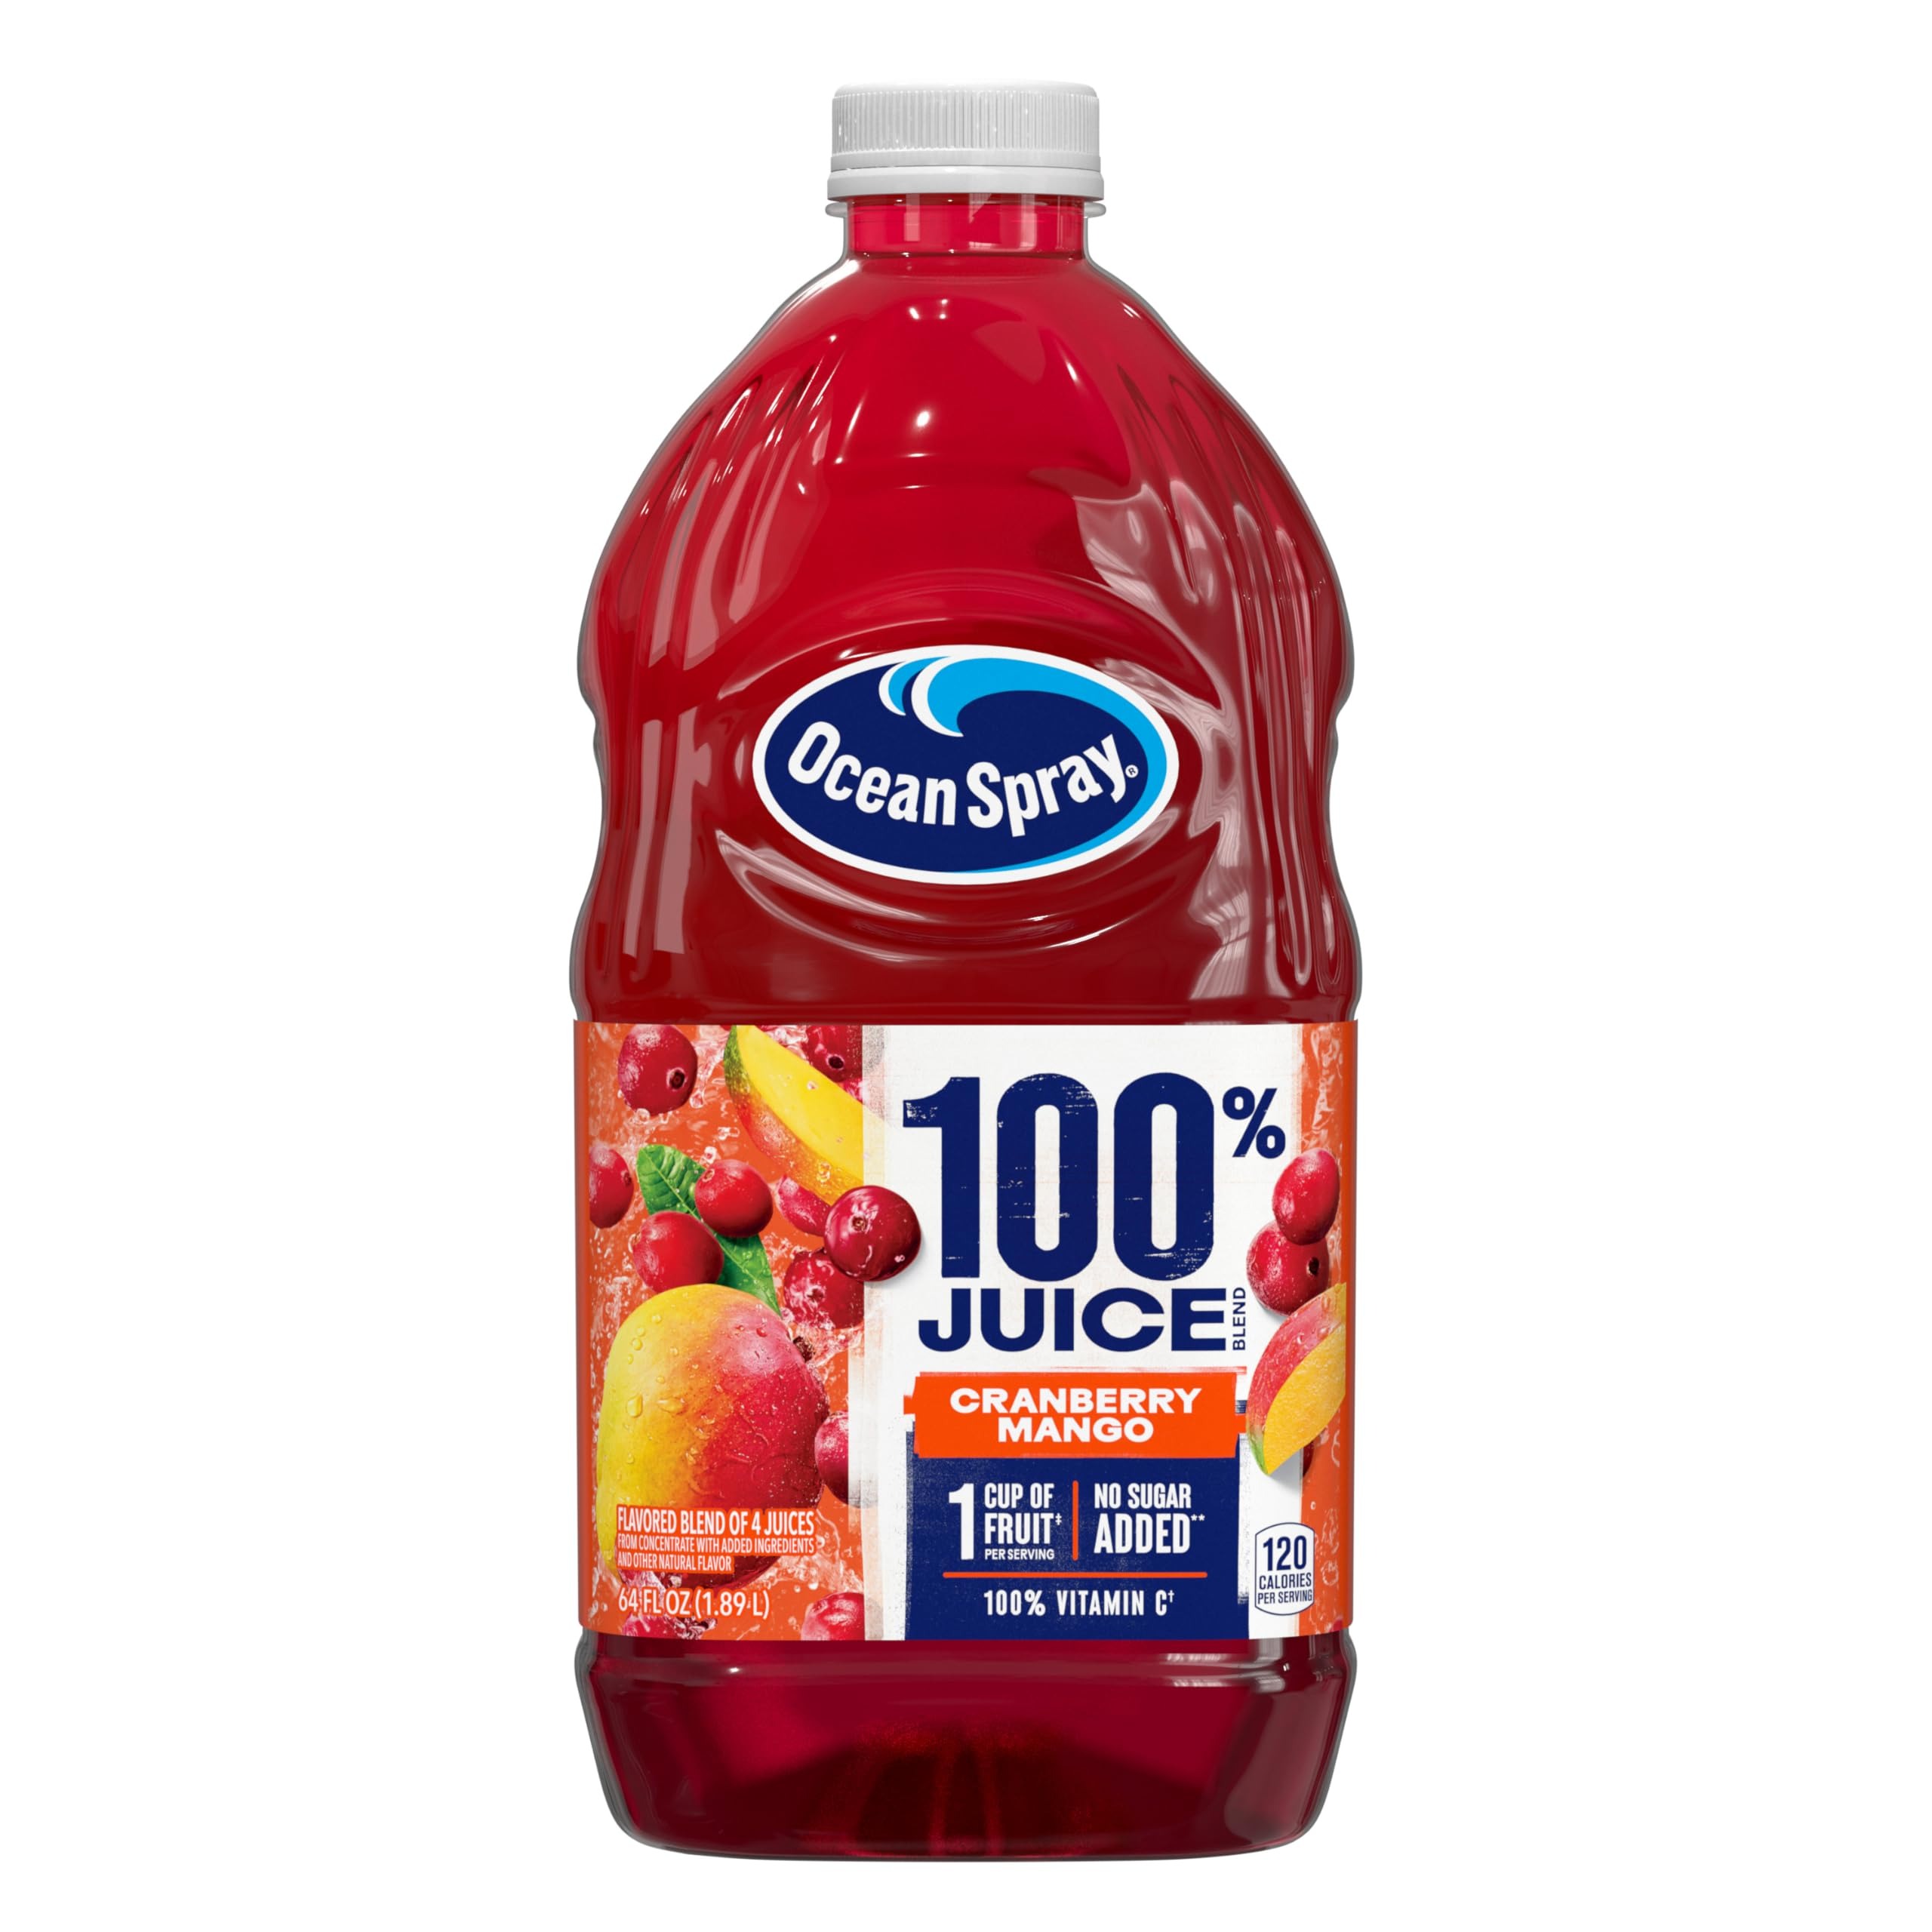
Item Name: Ocean Spray® 100% Juice Cranberry Mango Juice Blend, 64 Fl Oz Bottle (Pack of 1)
Bullet Point 1: Included - One (1) 64 fl oz bottle of Ocean Spray 100% Juice Cranberry Mango Juice Blend
Bullet Point 2: Just Good Stuff - This juice drink has 100% recommended daily value of vitamin C per 8 fl oz serving and no added sugar(1)
Bullet Point 3: Uncanny Nutrition - Contains a 100% juice blend made with four fruit juices from concentrate with the crisp, refreshing taste of cranberries and mangoes
Bullet Point 4: Mix It Up - Try cranberry mango juice blend as a cocktail mixer for a delicious beverage or add a splash of tonic to create a refreshing mocktail drink
Bullet Point 5: Maverick Mission - Ocean Spray believes in the power of the mighty cranberry; Born Tart. Raised Bold.
Value: 64.0
Unit: Fl Oz

Price: 3.98